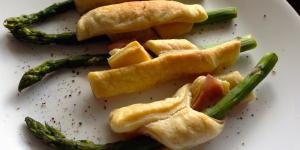
esparragos envueltos en hojaldre